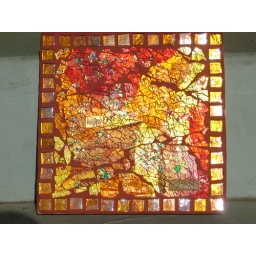
tempered glass over paper collage on 8 &amp;quot; ceramic tile